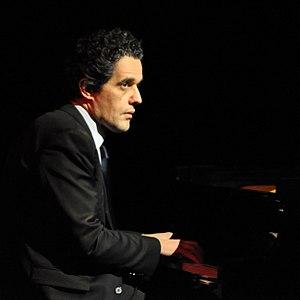
18 décembre 2016 à 45800 Saint Jean de Braye
Pierre Christophe né le 29 juin 1969 à Bourges, est un pianiste de jazz français.